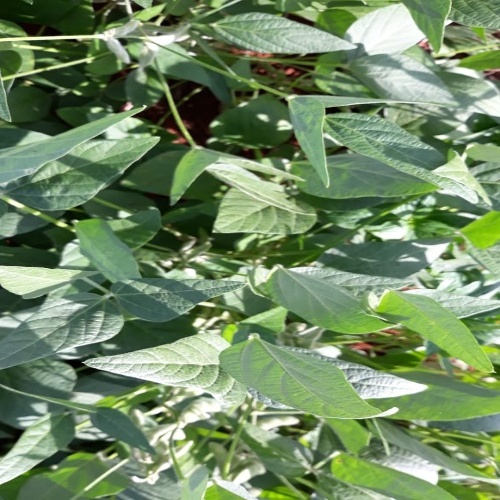
Label: Healthy